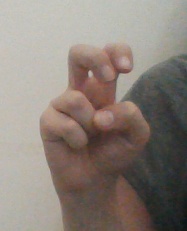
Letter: toot